Pelias

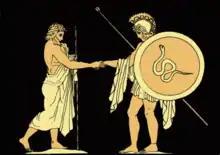
Pelias sends forth Jason, in an 1879 illustration from "Stories from the Greek Tragedians" by Alfred Church.

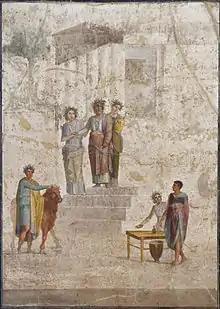
Pelias, king of Iolcos, stops on the steps of a temple as he recognises young Jason by his missing sandal; Roman fresco from Pompeii, 1st century AD.

Pelias (Ancient Greek: Πελίας) was king of Iolcus in Greek mythology. He was the one who sent Jason on the quest for the Golden Fleece.